Tommy Bond (baseball)

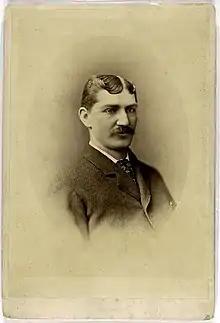
Bond

Thomas Henry Bond (April 2, 1856 – January 24, 1941) was an Irish-born Major League Baseball player who was a pitcher and a right fielder for a total of ten seasons. A native of Granard, Ireland, he is the first man born in Ireland to play Major League Baseball. Bond was also the last survivor of the National League's first season (1876).